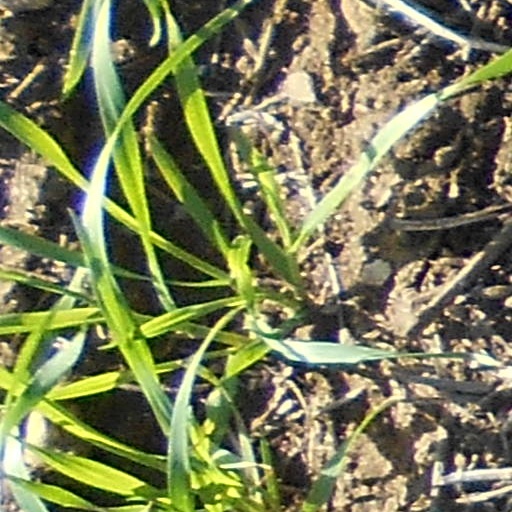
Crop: wheat